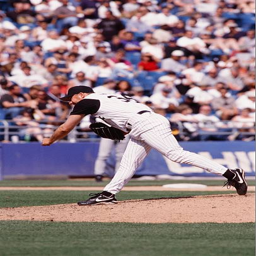
baseball relief pitcher of the pitches against sports team .